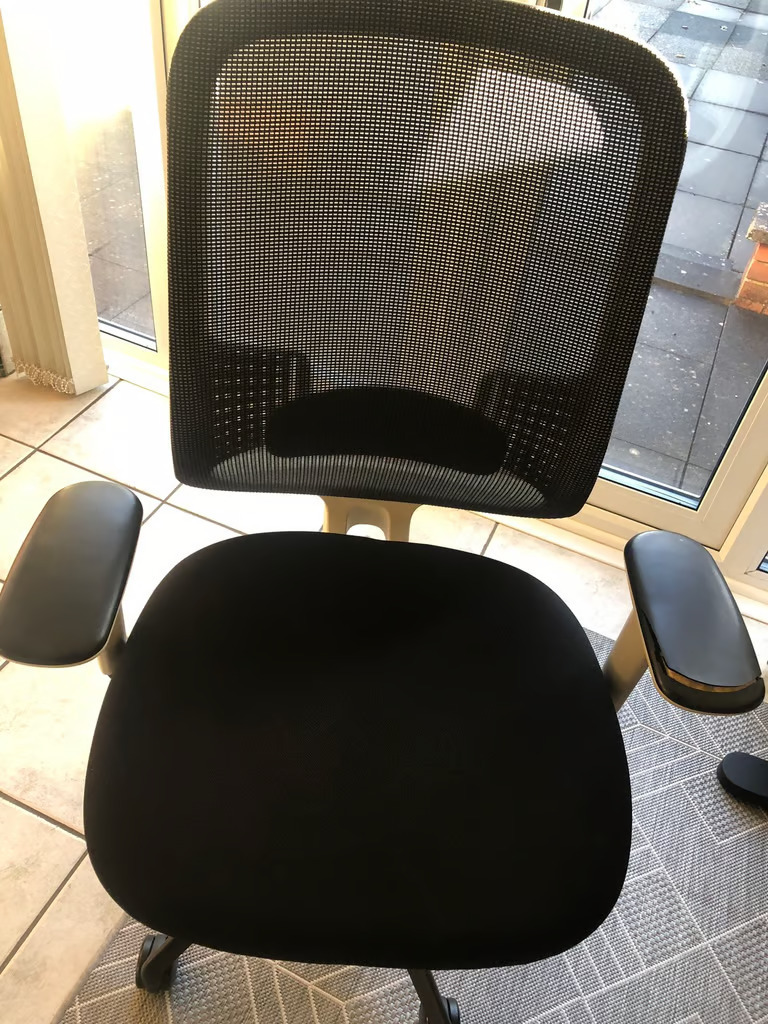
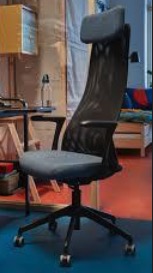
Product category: items_chair
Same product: no